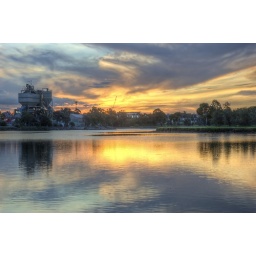
A bend in the Maribyrnong river reflects the golden colors of the sunset sky in the suburbs of Melbourne